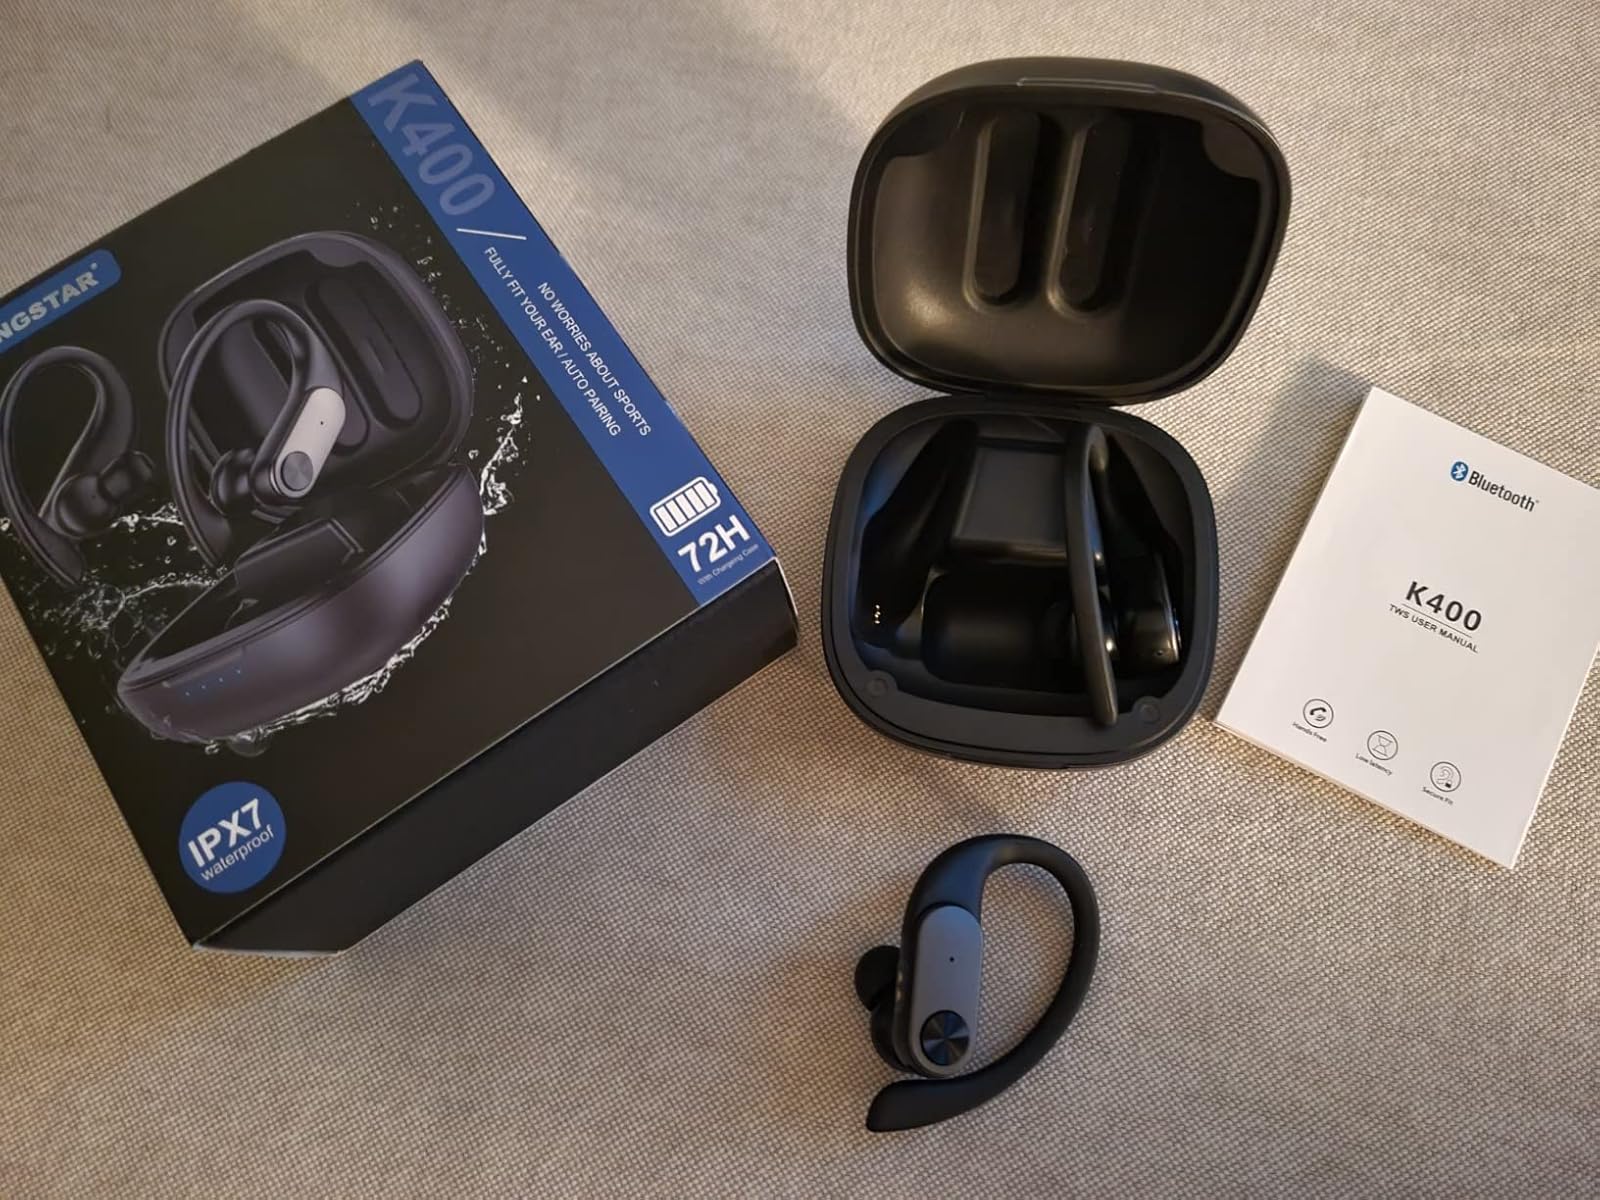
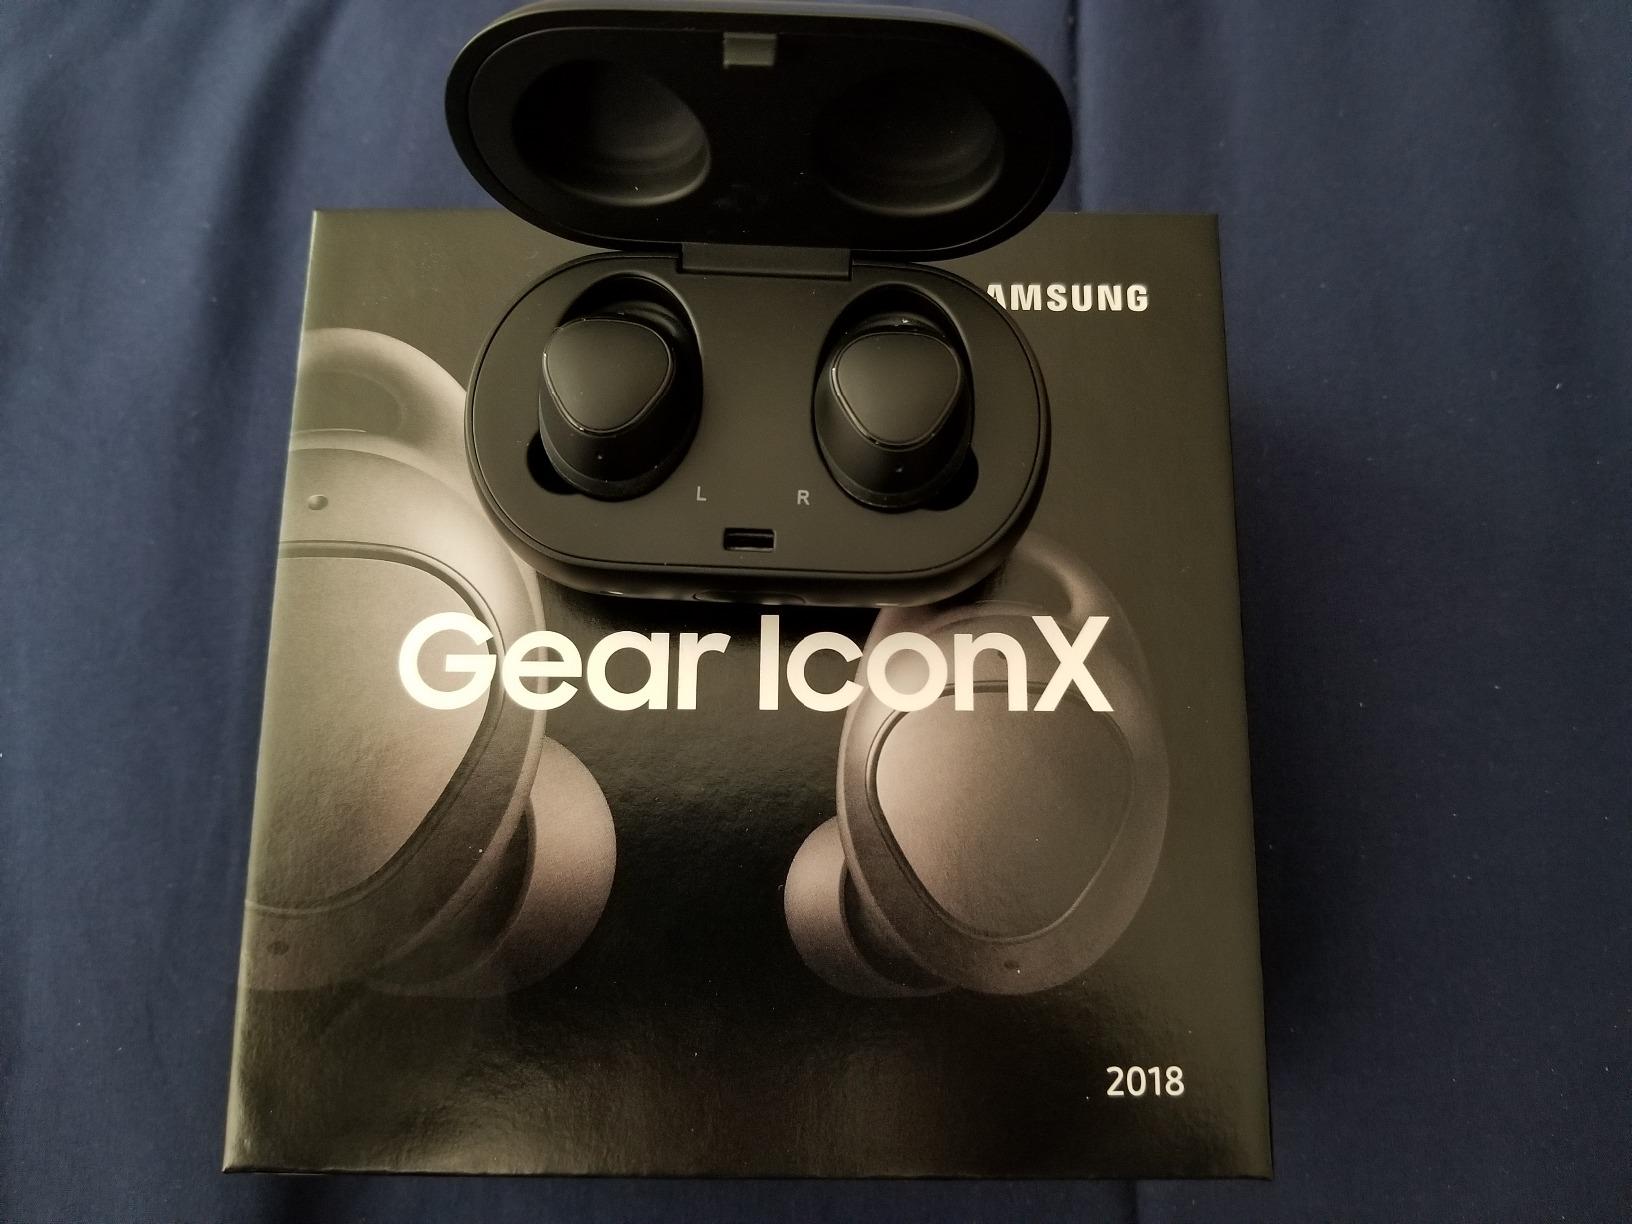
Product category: earbuds
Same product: no